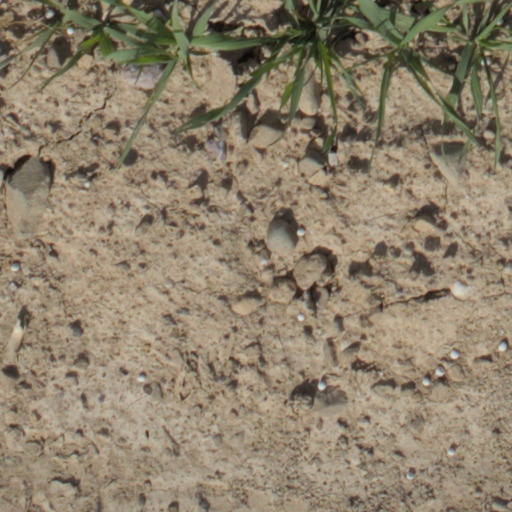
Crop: wheat